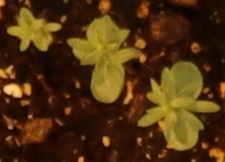
Label: Flax